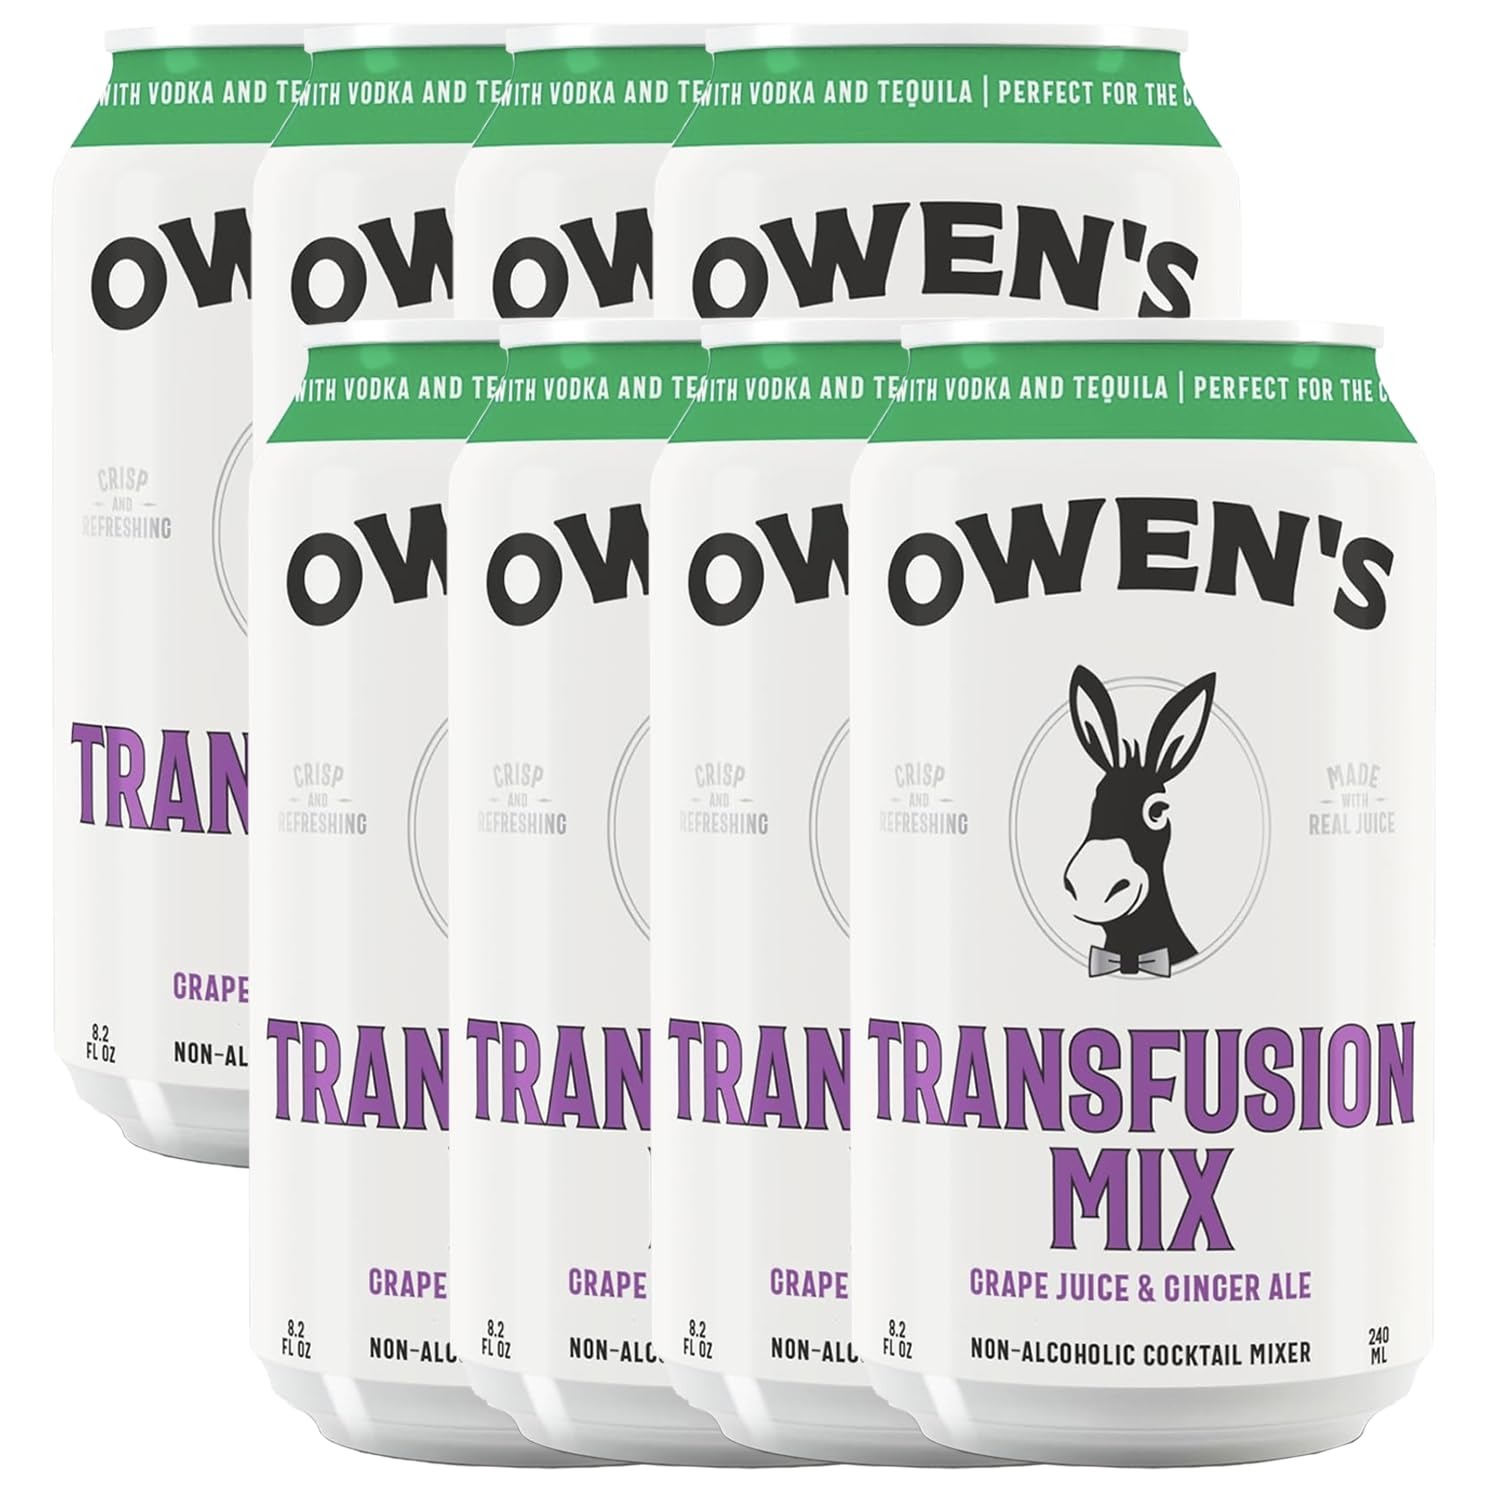
Item Name: Owen’s Craft Mixers | Transfusion Mix 8 Pack | Handcrafted in the USA with Premium Ingredients | Vegan & Gluten-Free Soda Mocktail and Cocktail Mixer
Bullet Point 1: Transfusion Mix: Made with real grape juice and ginger ale striking a crisp and refreshing flavor unmatched anywhere. Each batch is carefully crafted to elevate your cocktail when mixed with your favorite spirit
Bullet Point 2: Immerse yourself in the award-winning excellence of Owen's Craft Mixers, meticulously crafted to enhance your cocktail experience and foster positive social connections.
Bullet Point 3: Versatile Owen's Mixers seamlessly integrate into cocktail culture, allowing for effortless creation of exceptional cocktails or delicious mocktail options.
Bullet Point 4: Enjoy consistent, high-quality cocktails with every sip, thanks to Owen's dedication to excellence for both bartenders and consumers.
Bullet Point 5: Handcrafted in the USA with premium ingredients, Owen's Mixers ensure a commitment to quality that stands out in every bottle.
Bullet Point 6: Experience the superior taste and purity of Owen's Craft Mixers, made with pure cane sugar, real juice, and a clean ingredient list. Plus, Owen's is vegan and gluten-free, catering to various dietary preferences.
Bullet Point 7: Includes (8) Cans, Phone and tablet holder and tasting notes/recipes.
Value: 8.2
Unit: Fl Oz

Price: 29.98